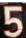
Number: 5